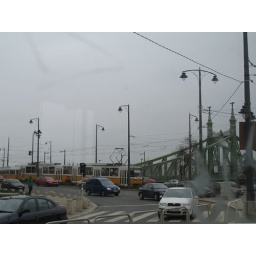
Ankur and I had taken shelter under one of the metal columns of this bridge the previous night in the cold drizzle